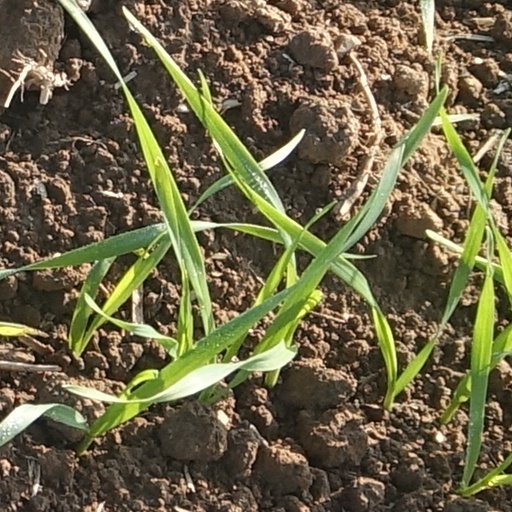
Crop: wheat